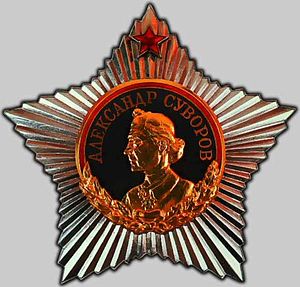
Sovjetunionens militære ordner og dekorationer / Militære ordner
Suvorov-Ordnen af 1. grad
Sovjetunionens militære ordner og dekorationer""